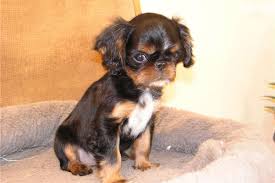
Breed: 207-n000026-Blenheim_spaniel